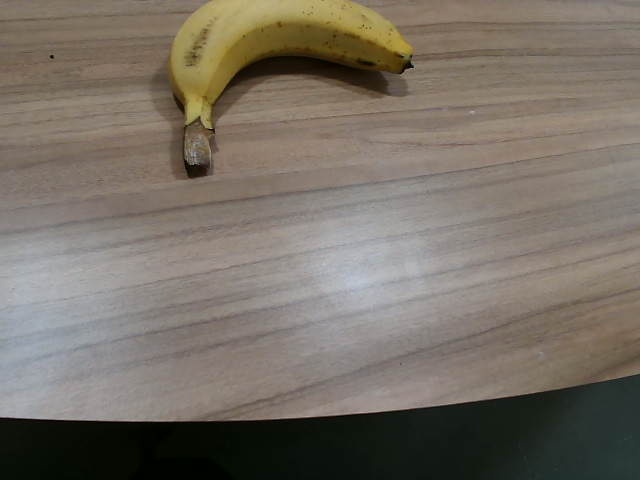
Label: Ripe_Banana